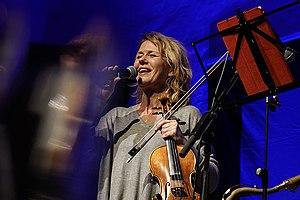
Line Kruse est une violoniste danoise et compositrice de jazz.